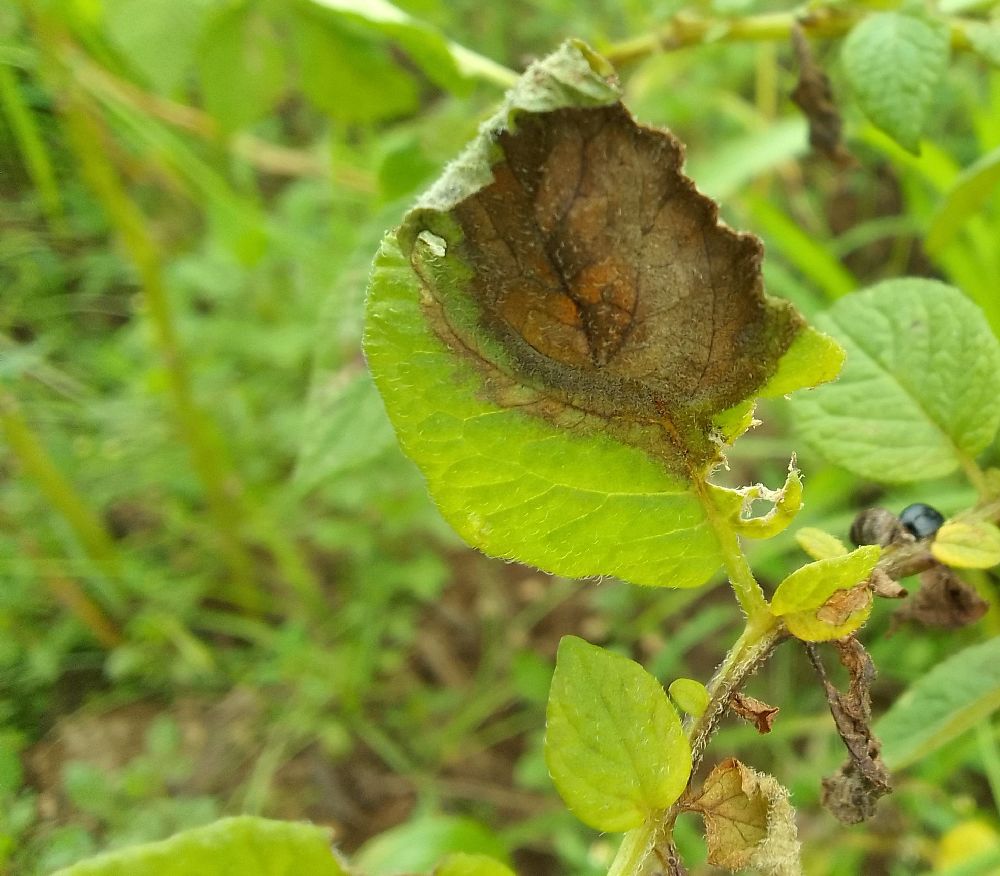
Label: Late blight